Department of Justice and Public Safety (New Brunswick)

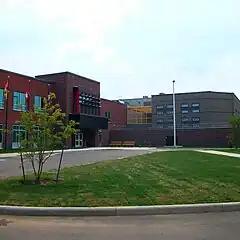
Facilities such as the Southeast Regional Correctional Centre outside Shediac, New Brunswick are administered by the Department of Public Safety.

The Department of Justice and Public Safety in the Canadian province of New Brunswick was formed when Premier Brian Gallant restructured government departments in 2016. It was a merger of all of the former Department of Public Safety with most of the former Department of Justice with the exception of the responsibilities for financial consumer services which transferred from Justice to the Department of Finance. Public Safety had been created in an earlier restructuring project by the Bernard Lord government on March 23, 2000. Largely created from the former Department of the Solicitor General, it also took on responsibilities for road safety and driver's licenses from the Department of Transportation, liquor and lottery regulation from the Department of Finance and safety code monitoring from the Department of Municipalities.